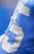
Number: 5